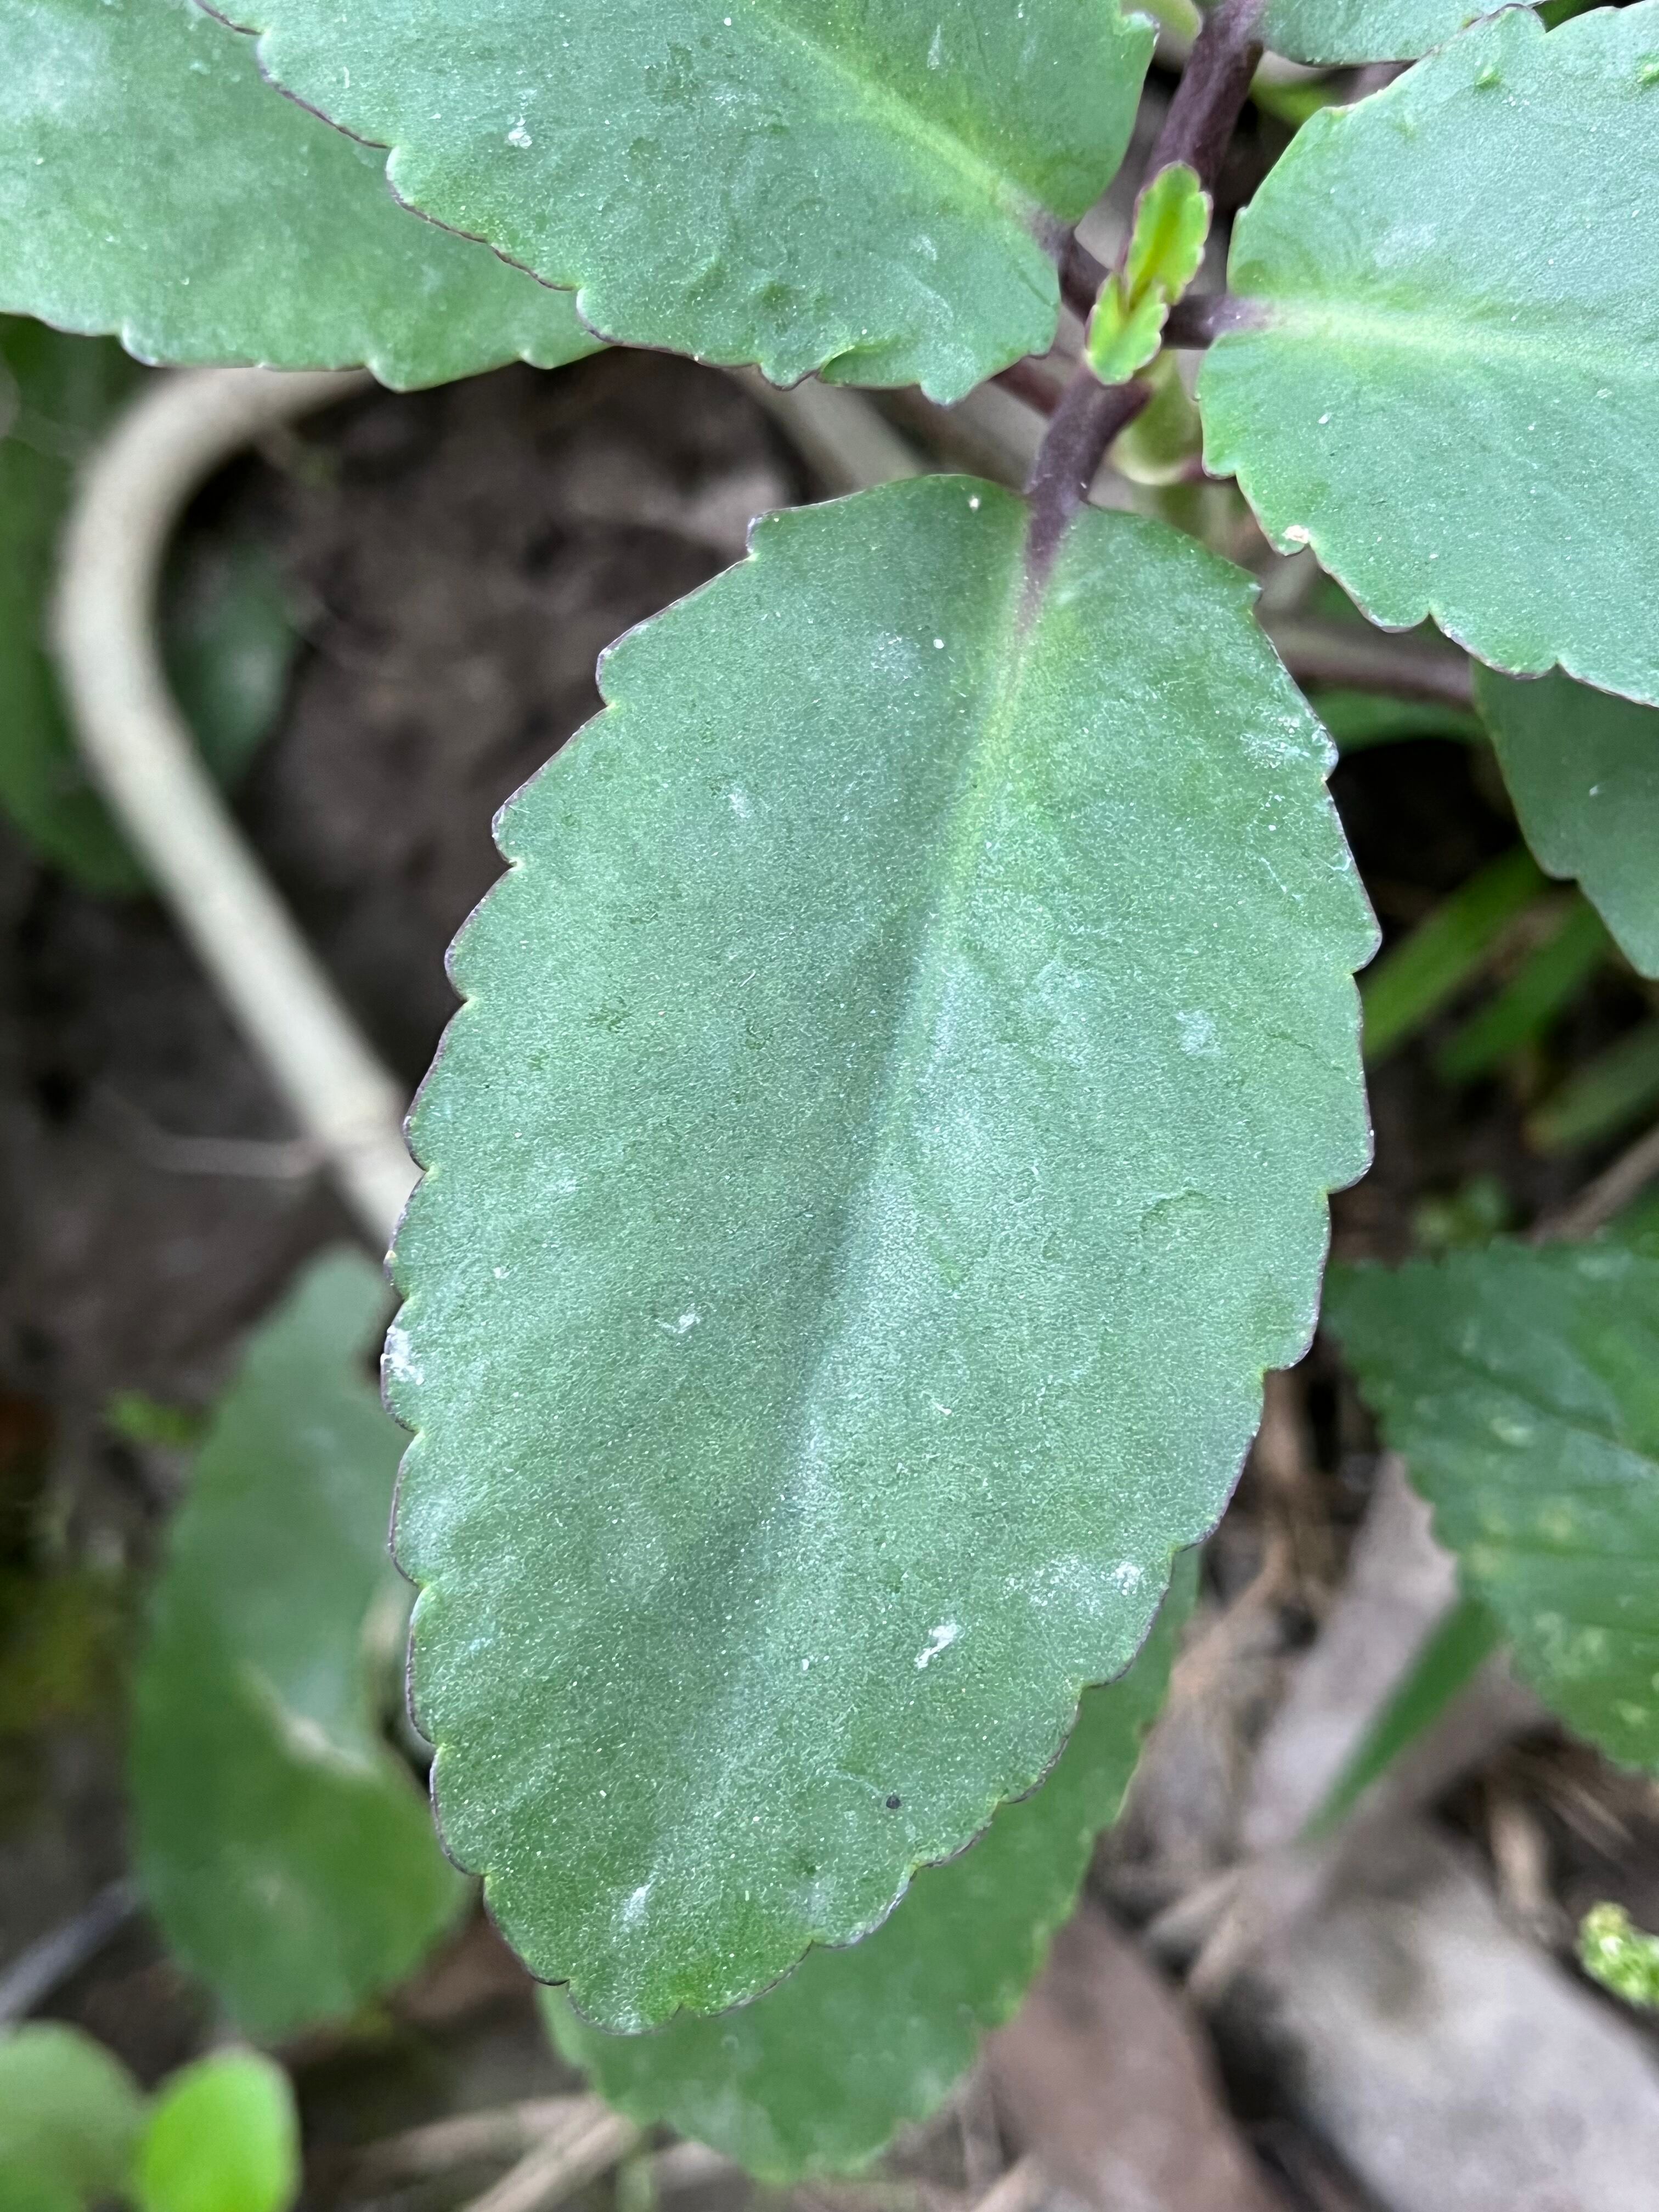
Plant species: kalanchoe-pinnata